Alfred Clark (director)

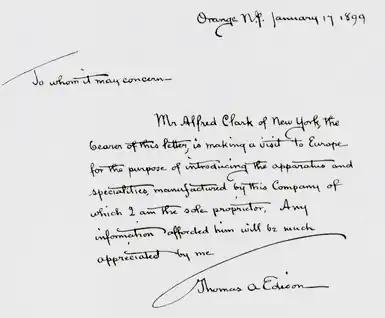
Letter of introduction given to Clark by Edison to help him get established in Europe

Clark's main interest was sound recording so, after a year of pioneering cinema, he worked for Edison's phonograph company while taking evening classes at the Cooper Institute and collaborating with Emile Berliner and Eldridge Johnson on development of the gramophone – a superior technology to the phonograph, as it enabled mass production of recordings from a metal master. Clark's innovations included a governor to control the speed of playback and an improved sound box.